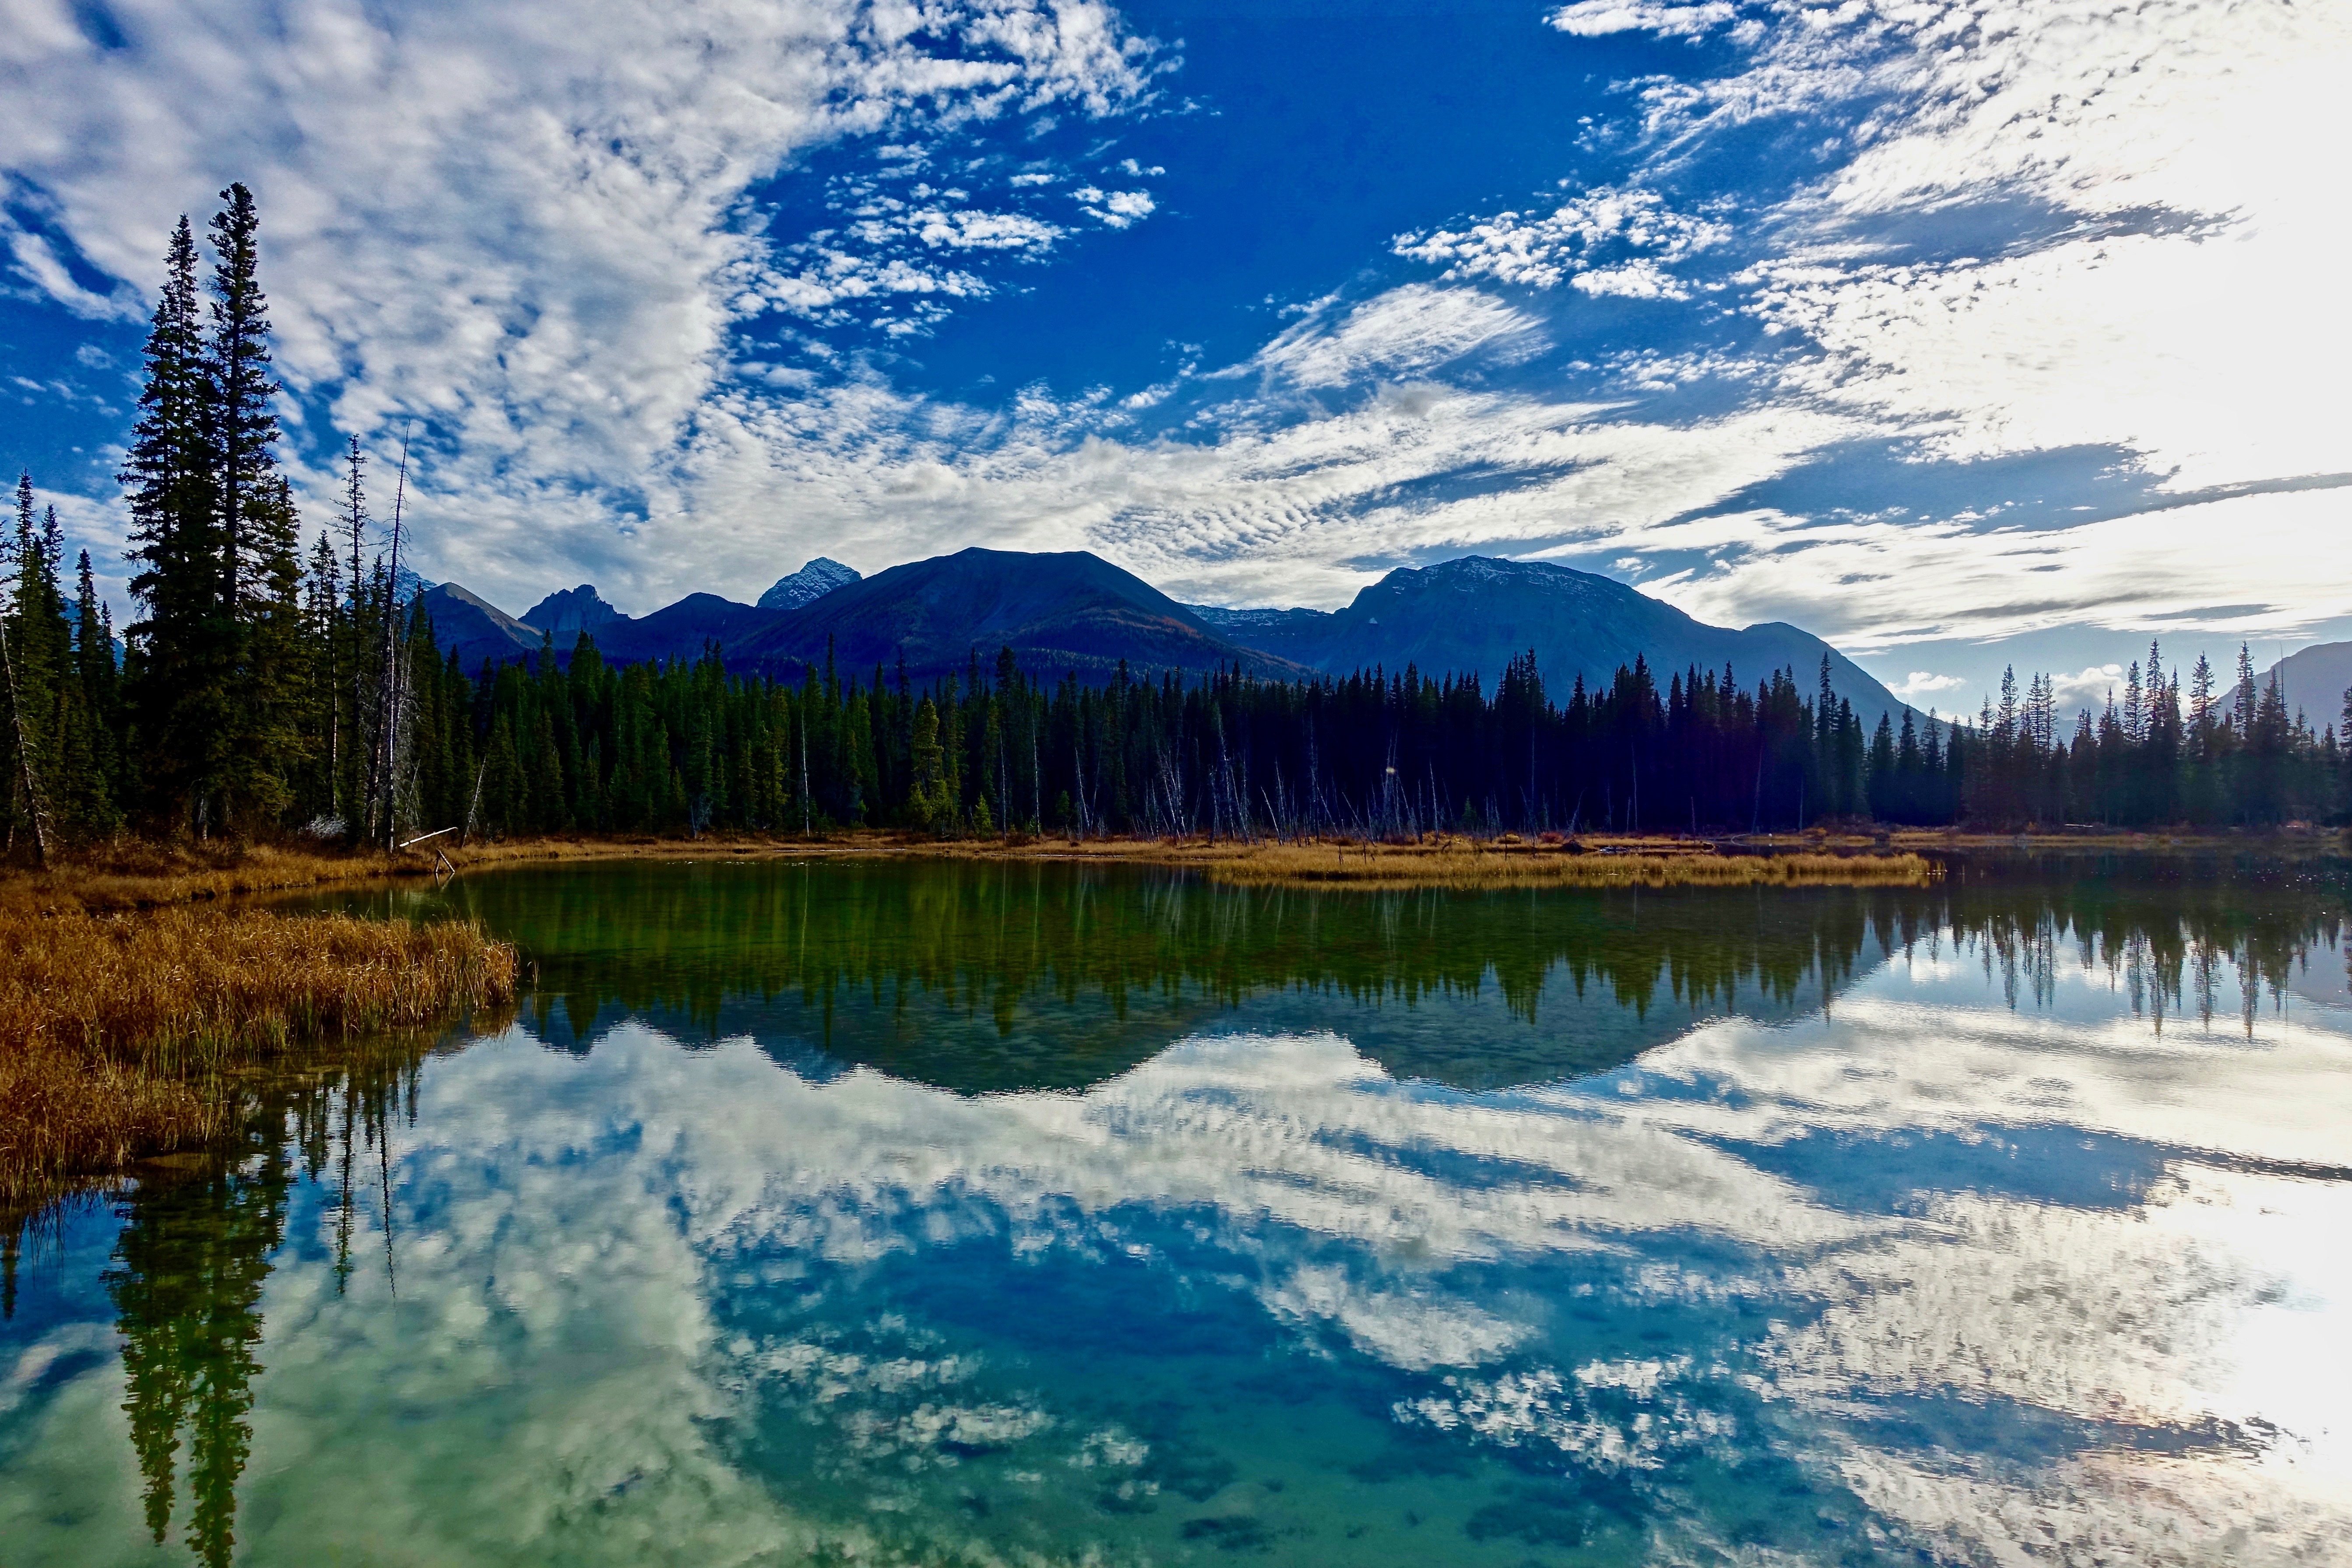
landscape, tree, water, nature, wilderness, mountain, cloud, sky, meadow, sunlight, lake, mountain range, daytime, pond, environment, reflection, tranquil, peaceful, natural, scenery, calm, healthy, national park, bank, alps, bright, wetland, tarn, nature reserve, computer wallpaper, water resources, mount scenery